Weybridge

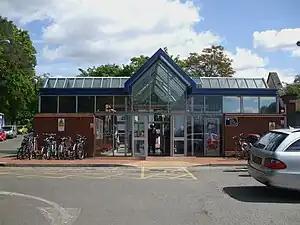
Weybridge station building

The west side of Weybridge High Street was developed when the Portmore Park estate was broken up in 1880s. The estate, approximately covering the area between the High Street and the River Wey, had been established by Henry Howard, 6th Duke of Norfolk in the 1670s. It was purchased by the Locke King family in 1861, who sold the land for residential development in the final decades of the 19th century.